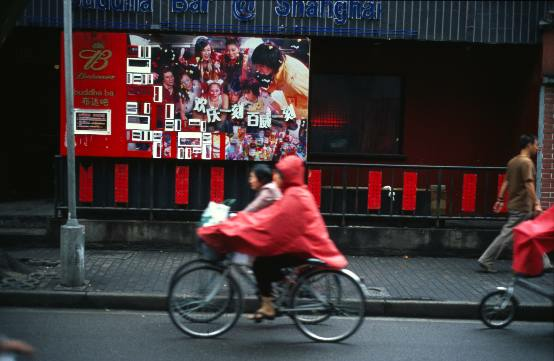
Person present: Yes